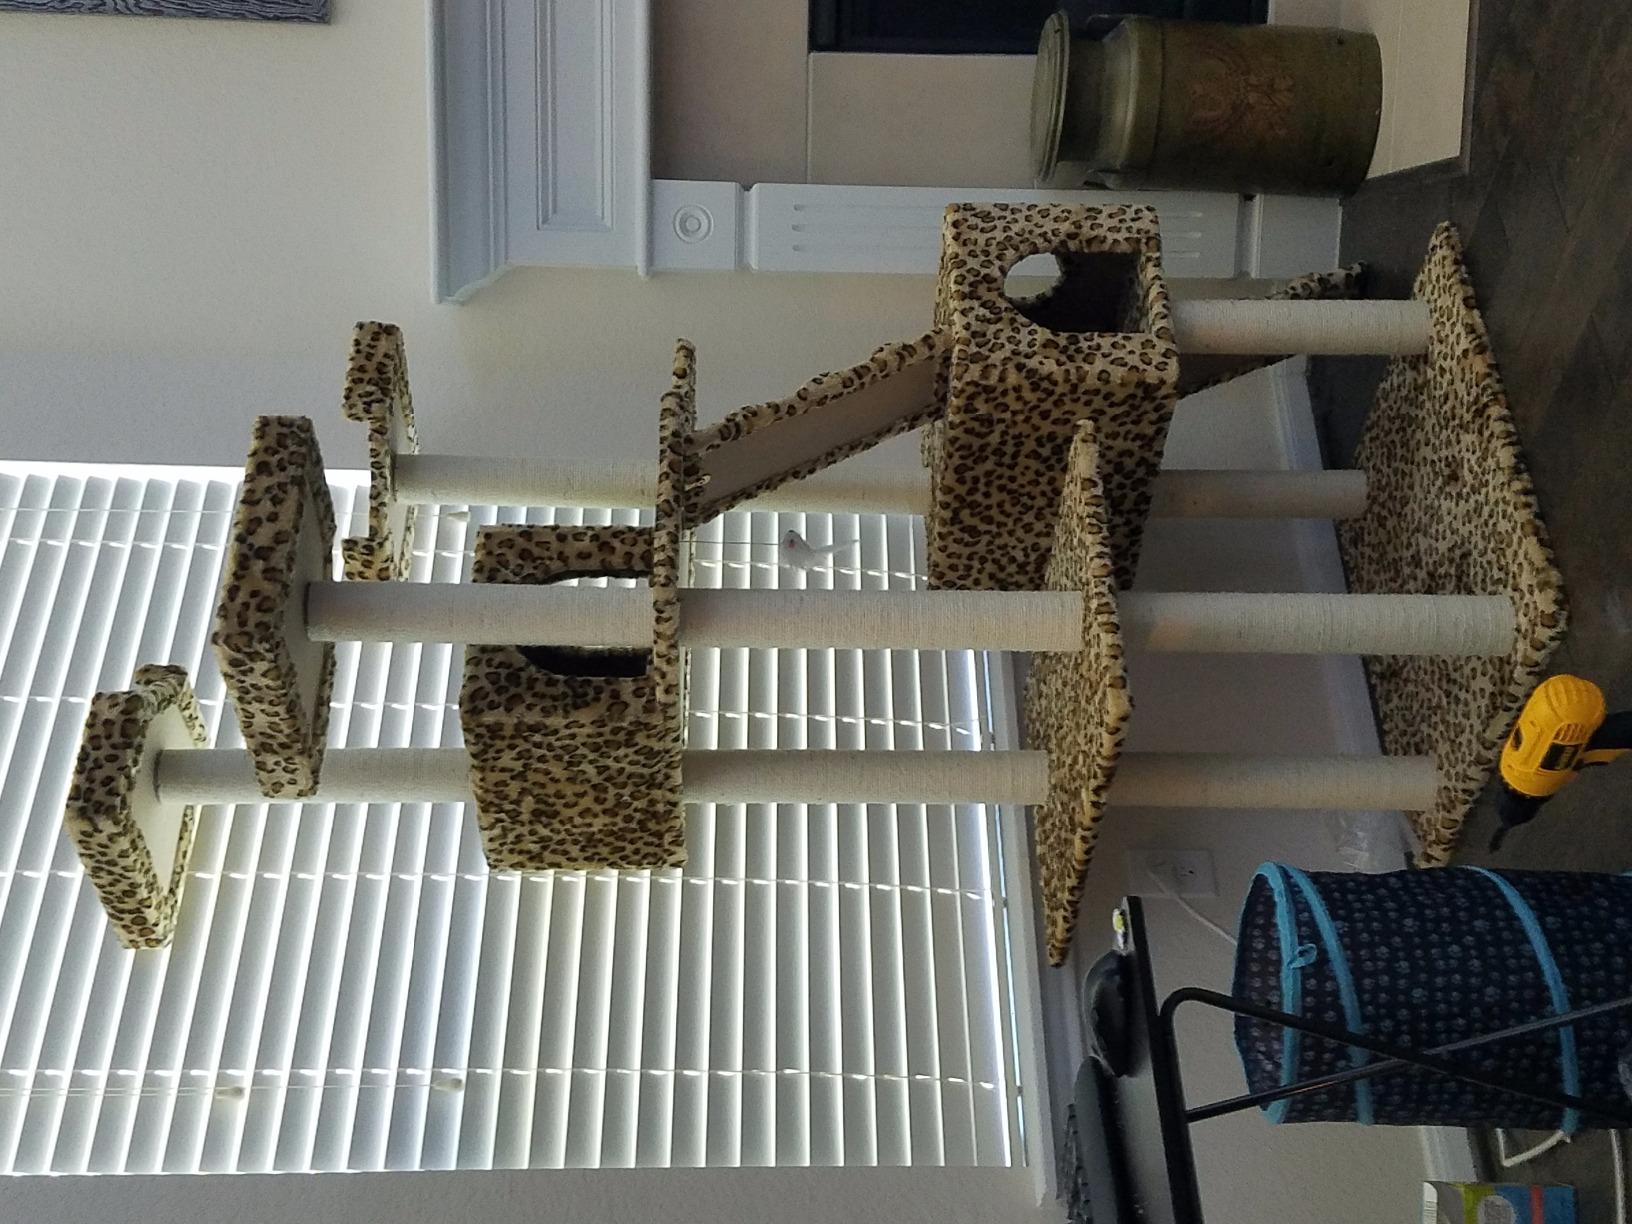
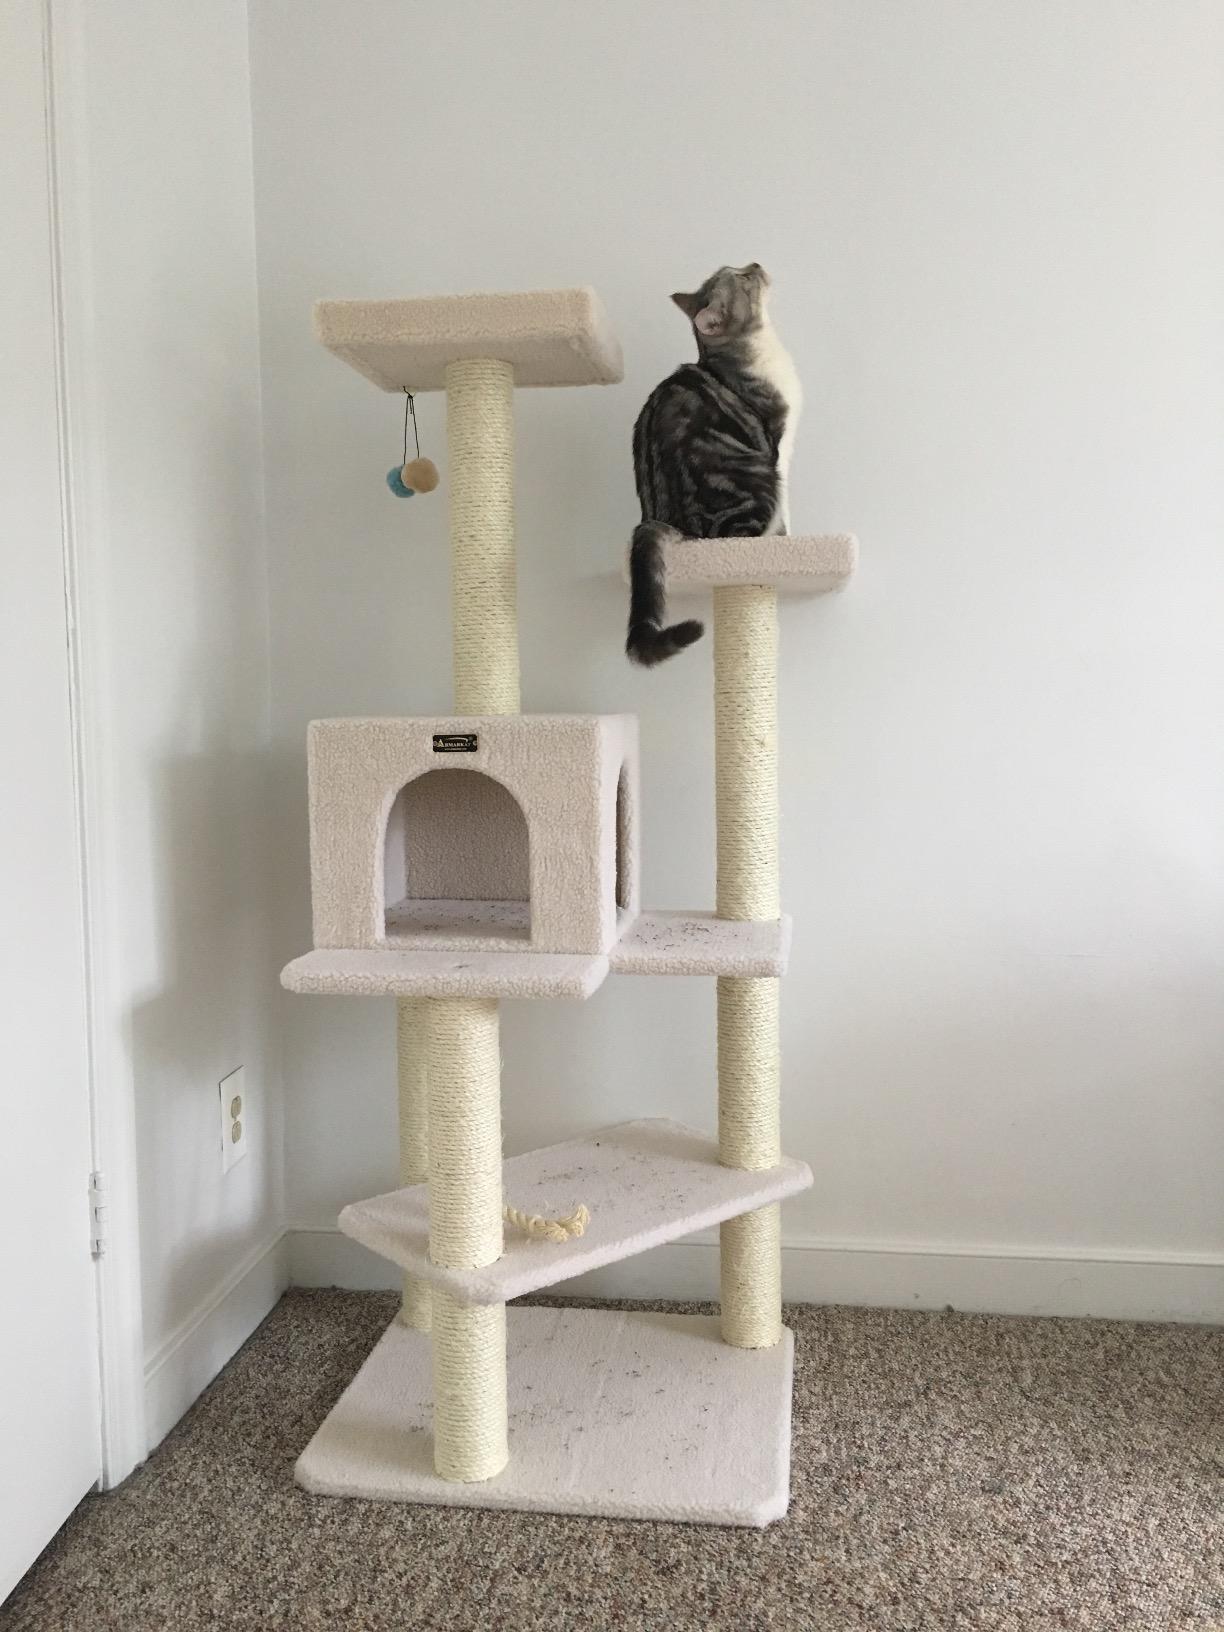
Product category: items_cat tree
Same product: no